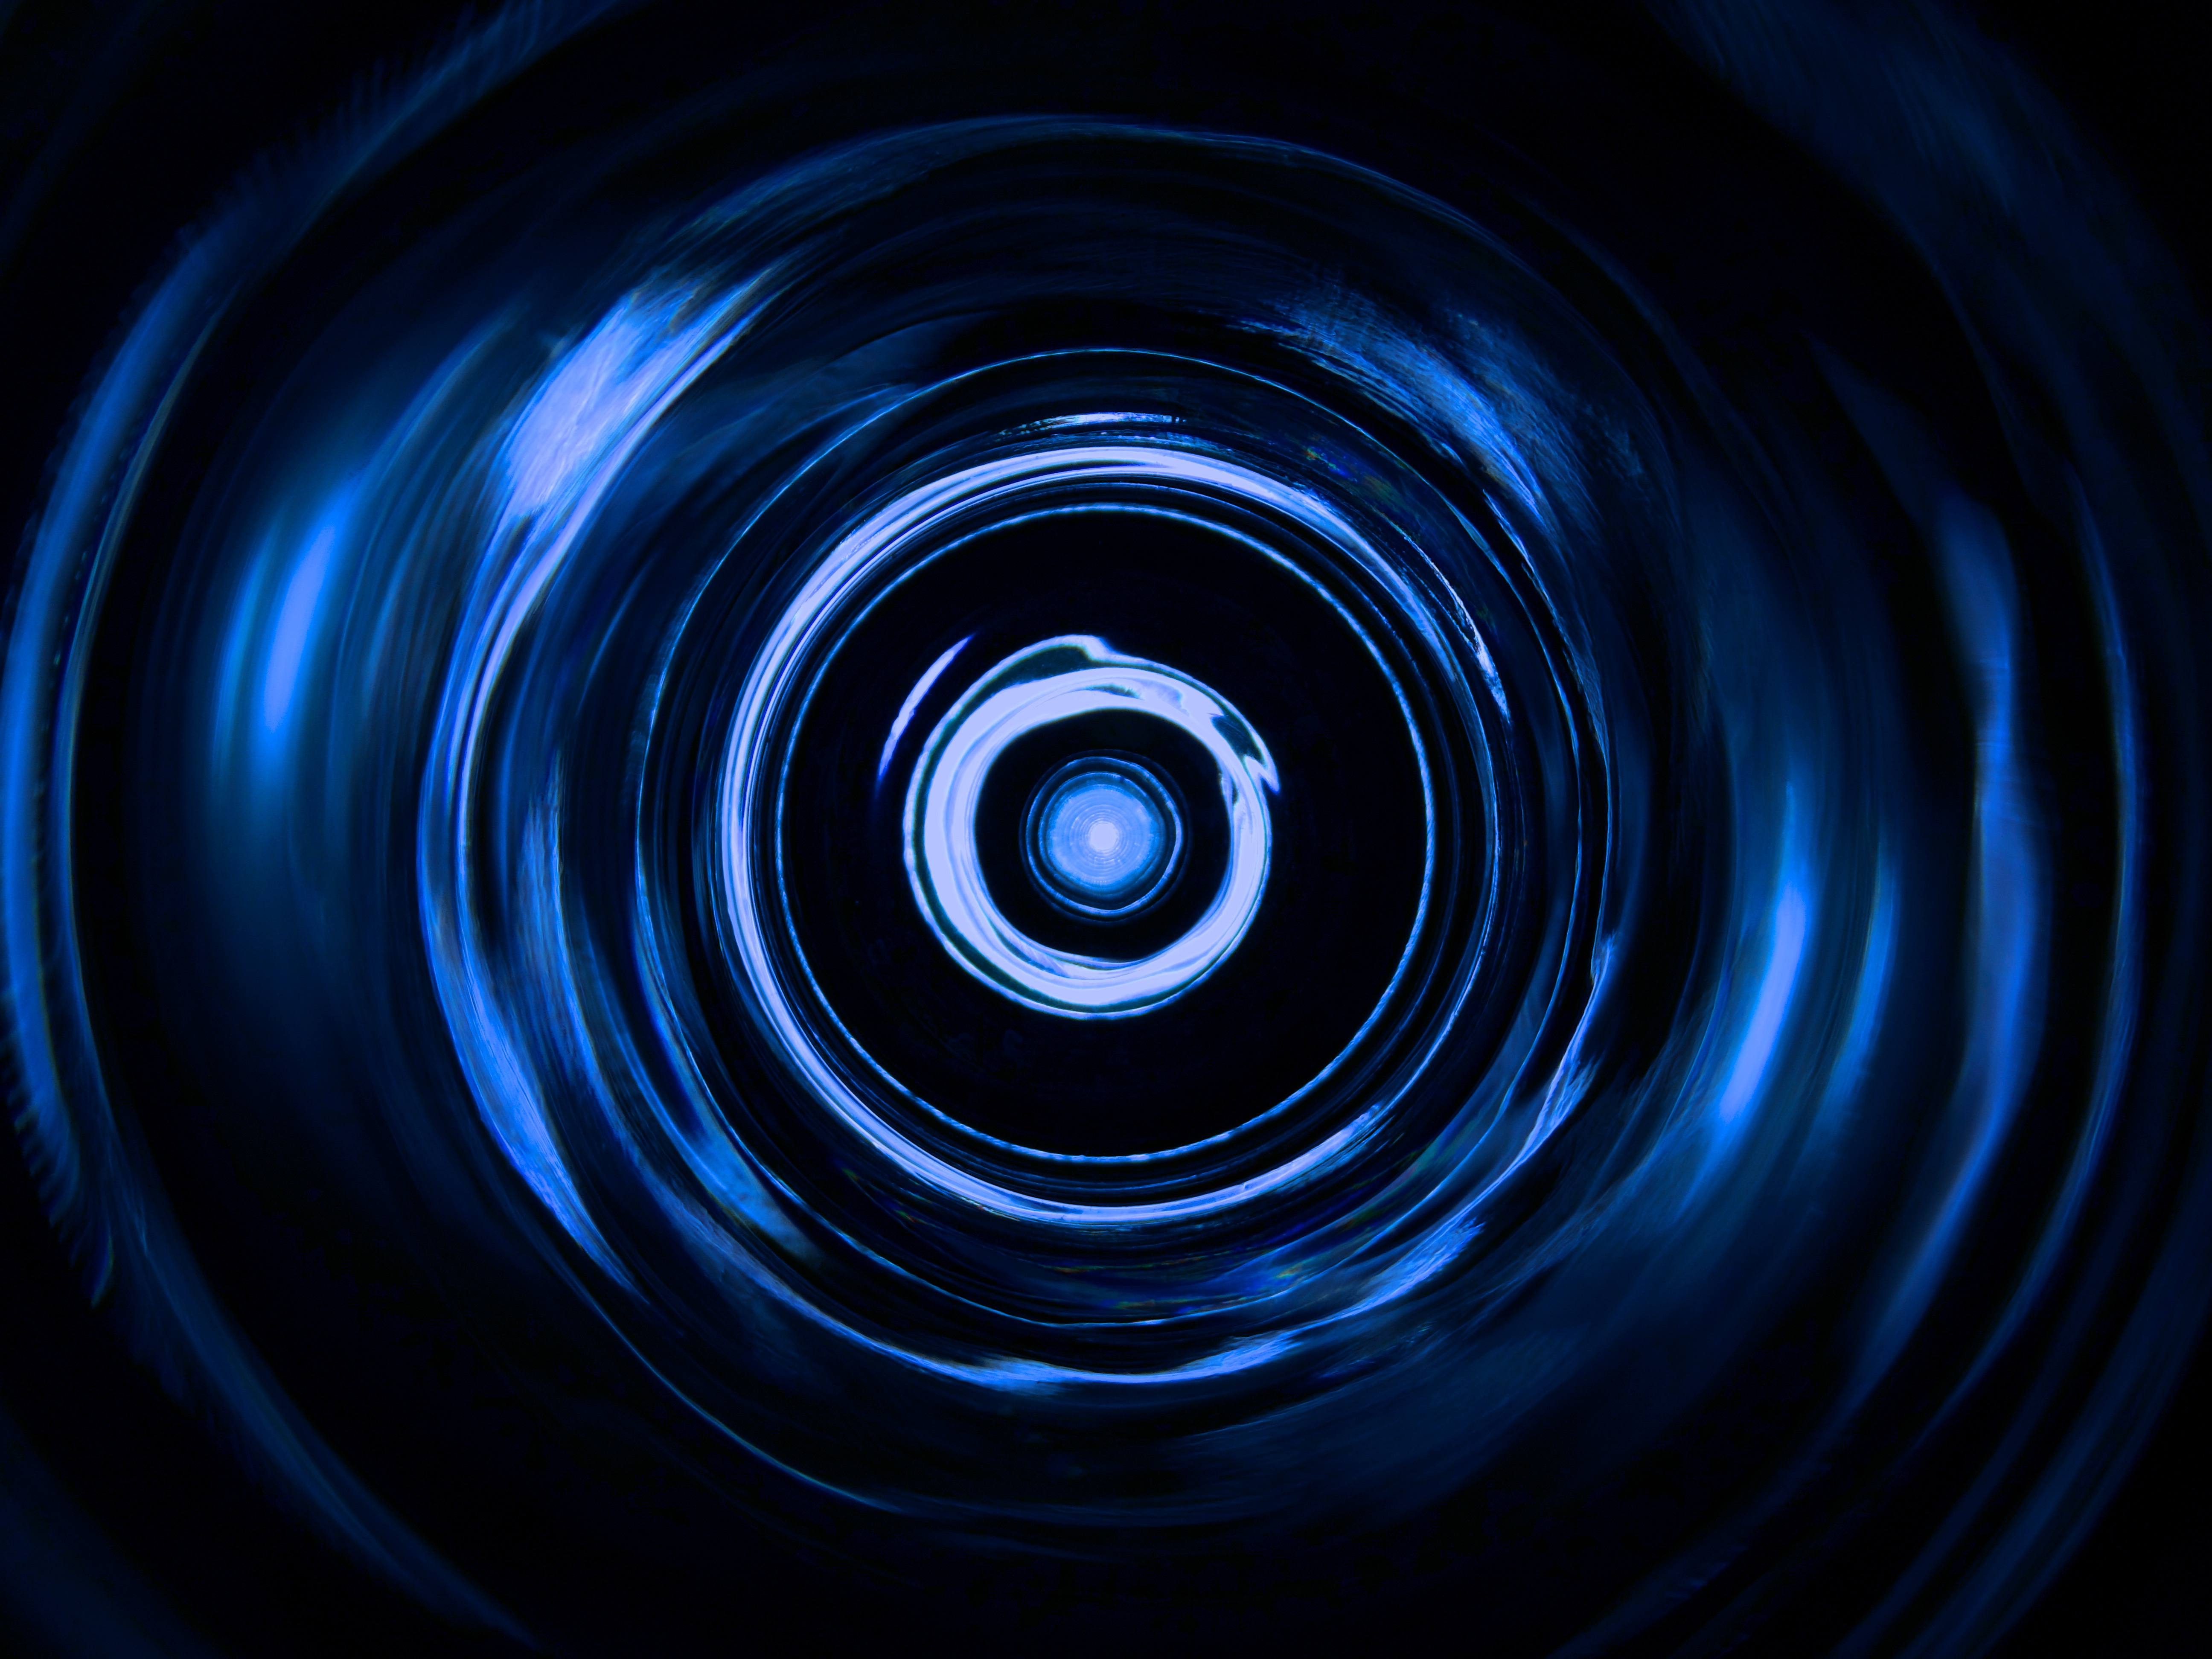
light, spiral, wave, atmosphere, pattern, line, color, space, darkness, blue, circle, outer space, universe, symmetry, sphere, shape, macro photography, vortex, astronomical object, light patterns, glass reflections, computer wallpaper, fractal art, light structure